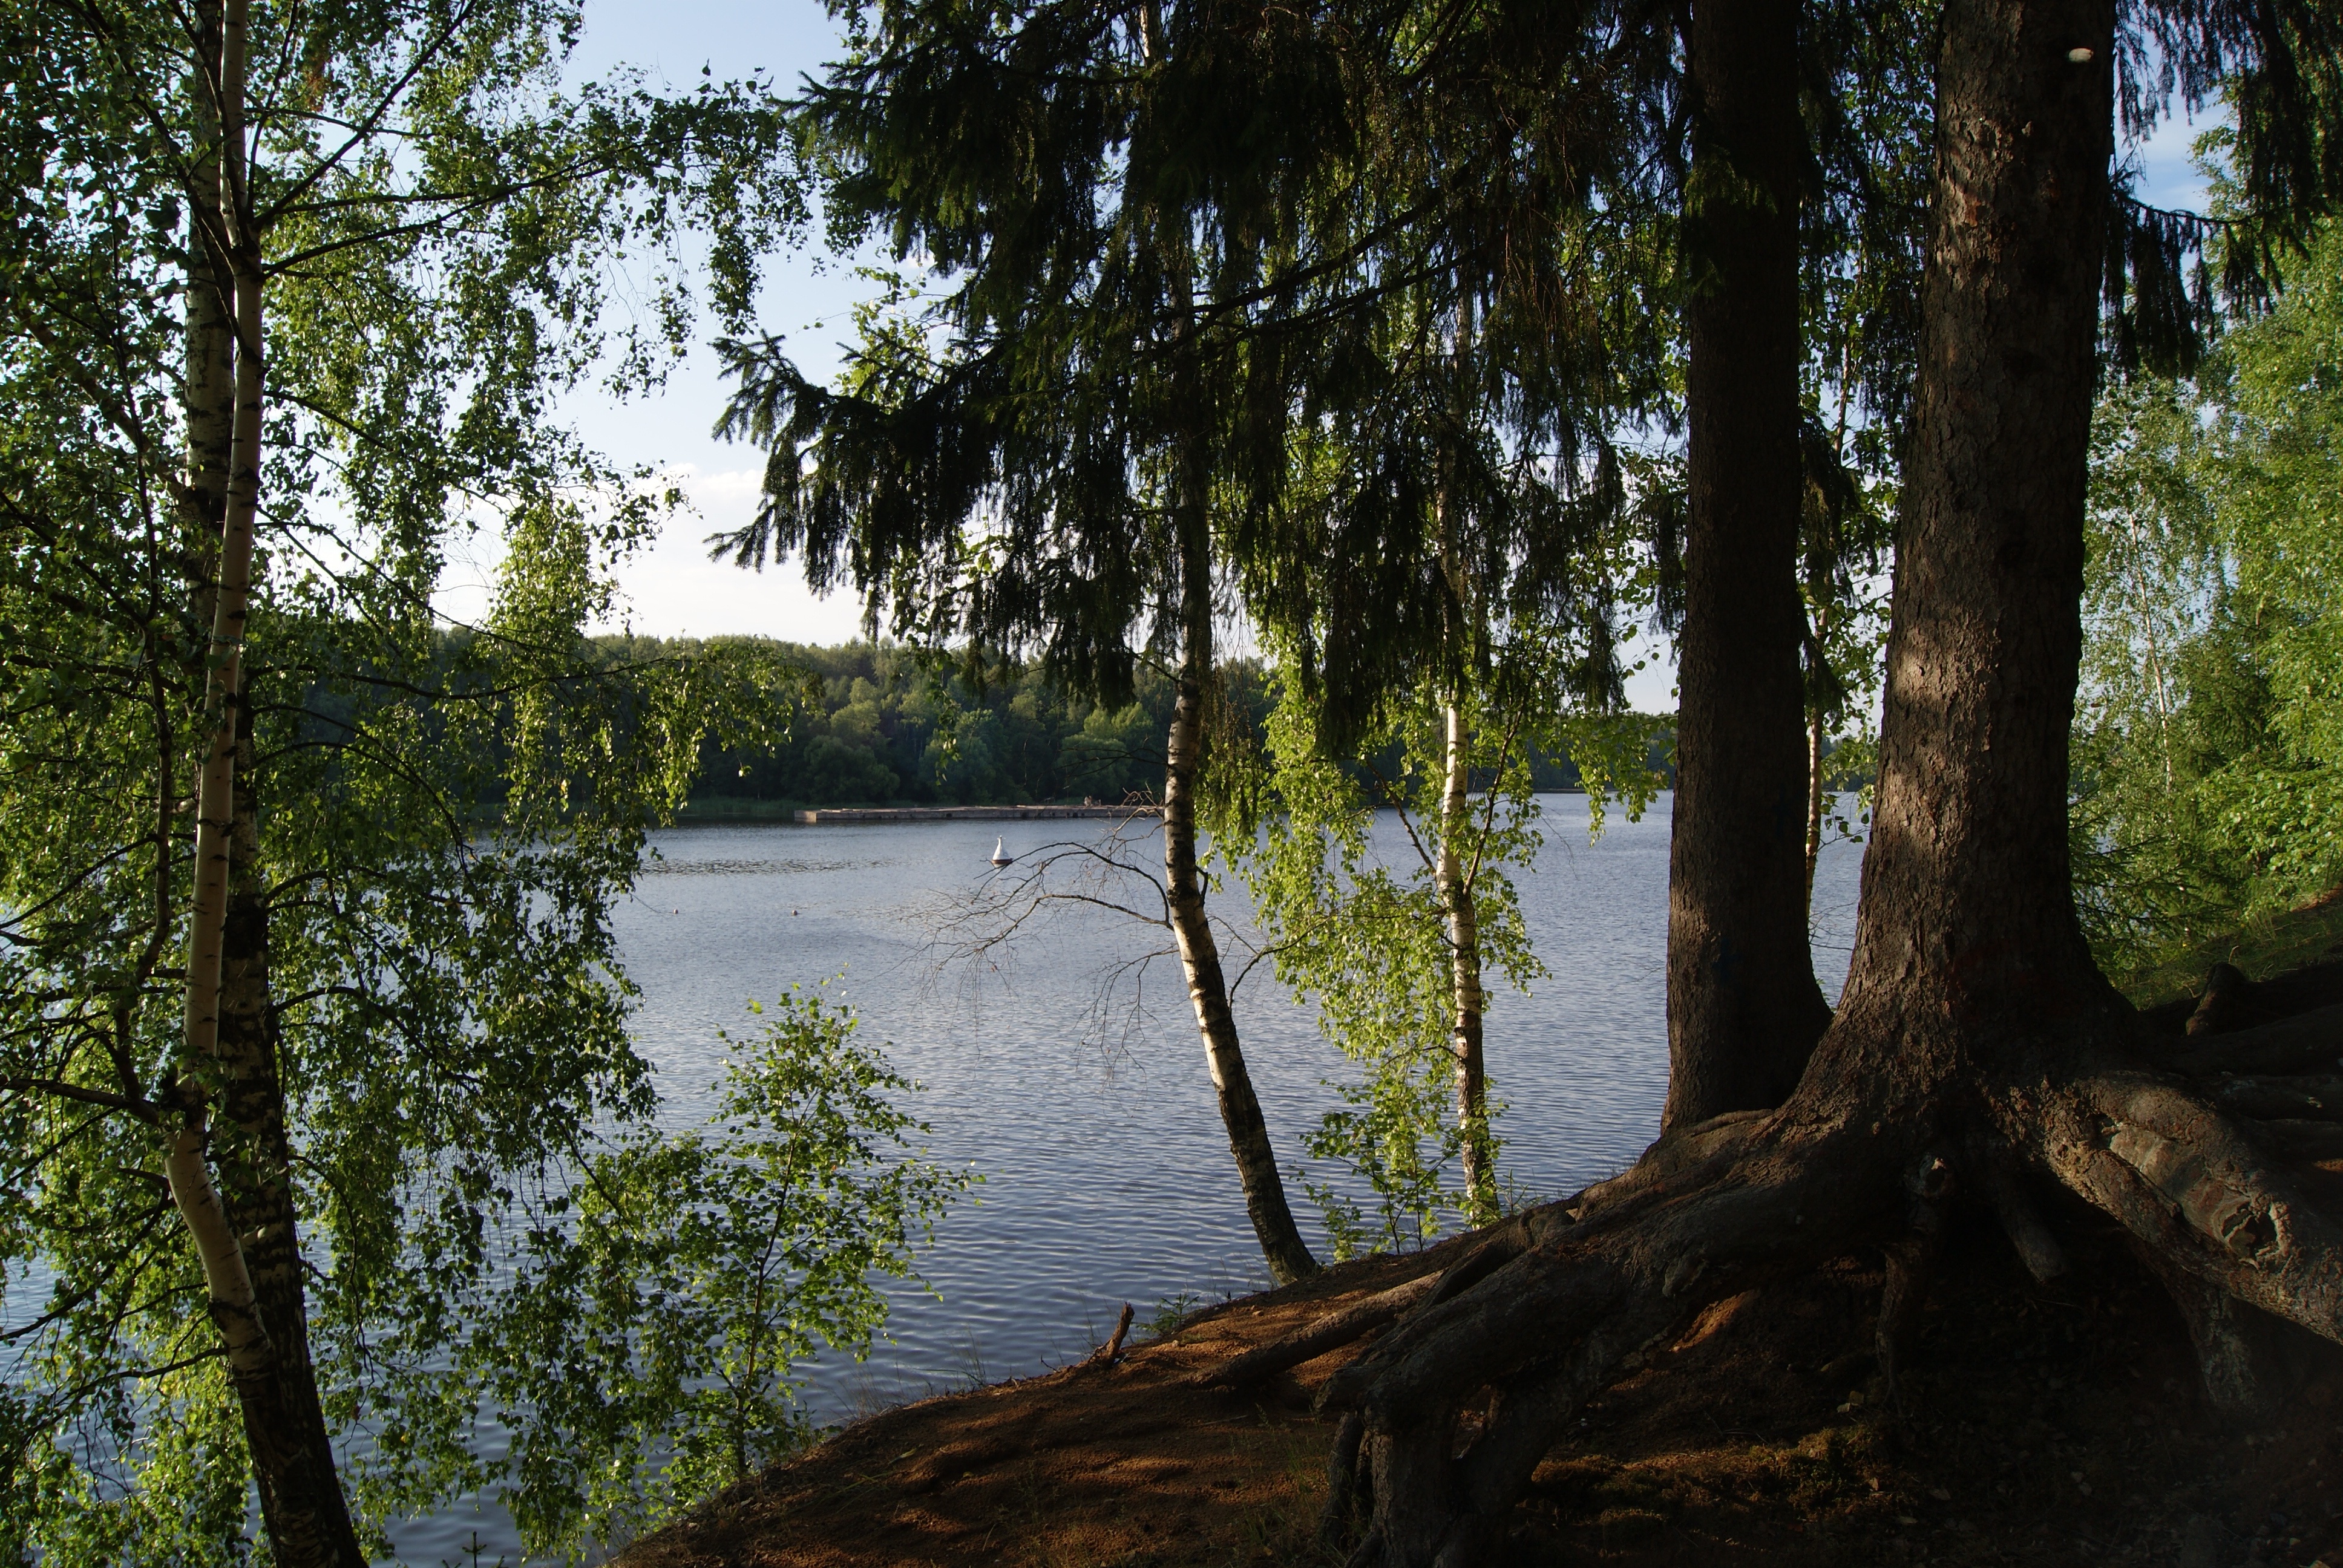
beach, landscape, tree, water, nature, forest, swamp, wilderness, leaf, lake, river, summer, pond, stream, jungle, birch, waterway, body of water, trees, wetland, russia, woodland, habitat, view of the lake, pestovo reservoir, tishkovo, moscow region, lake of the woods, natural environment, woody plant, bayou